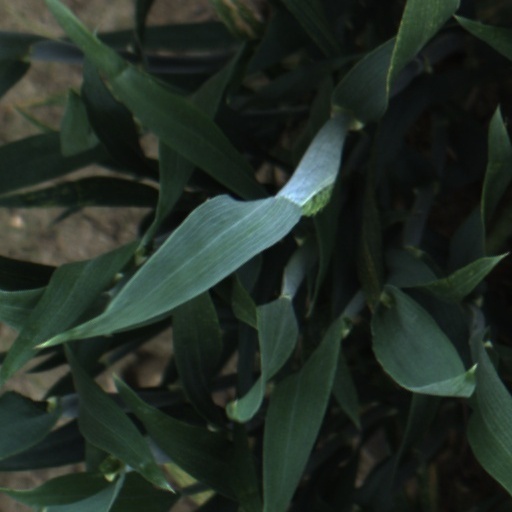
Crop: wheat